Alex Bein

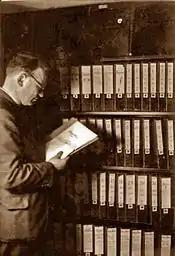
Alex Bein

Alex Bein (21 January 1903 – 20 June 1988) was a German-Jewish historian and Zionist historiographer best known for his biography of Theodor Herzl.